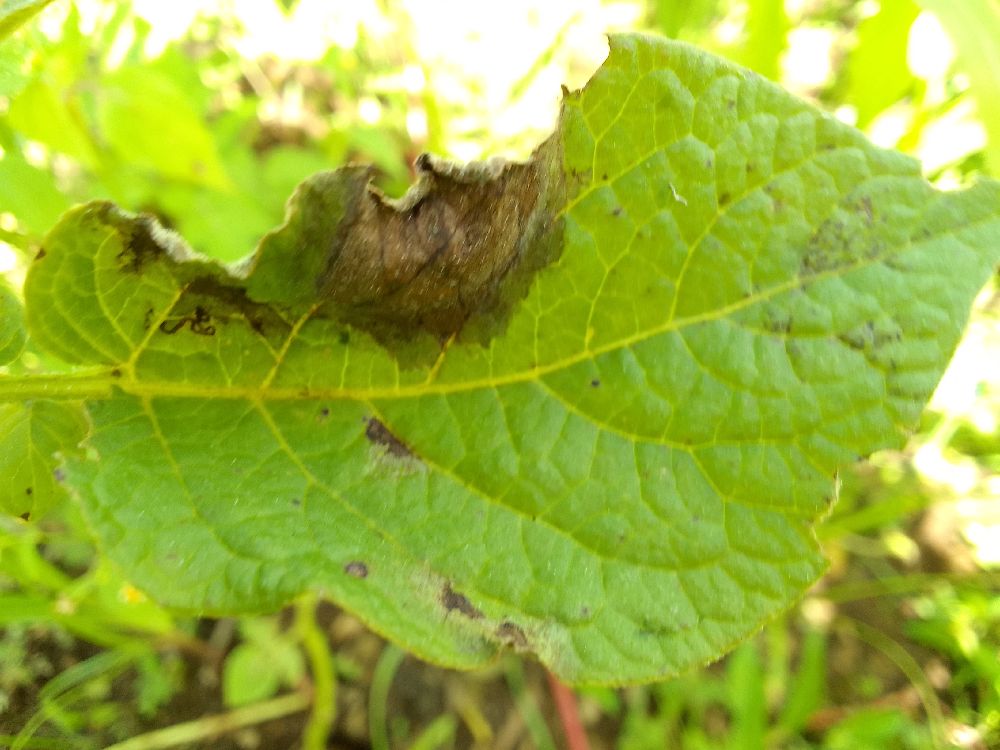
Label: Late blight